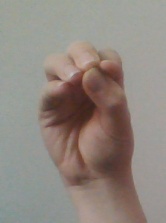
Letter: ha